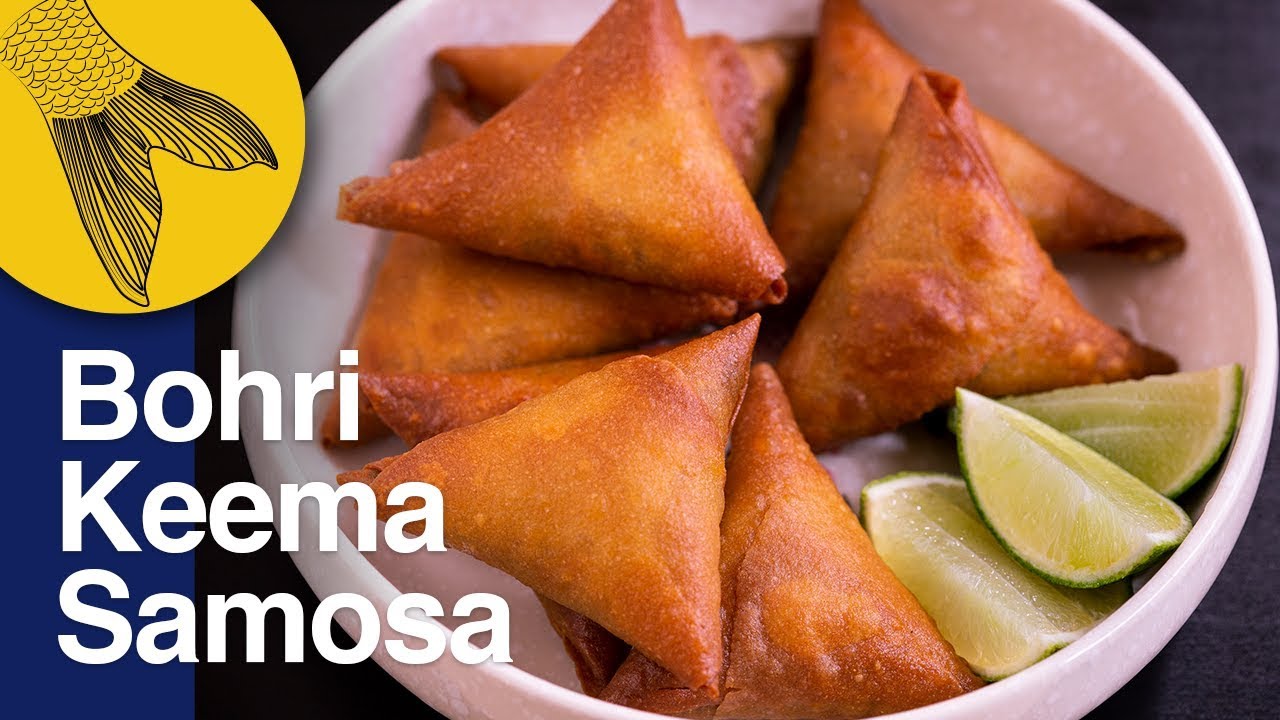
Dish: samosa